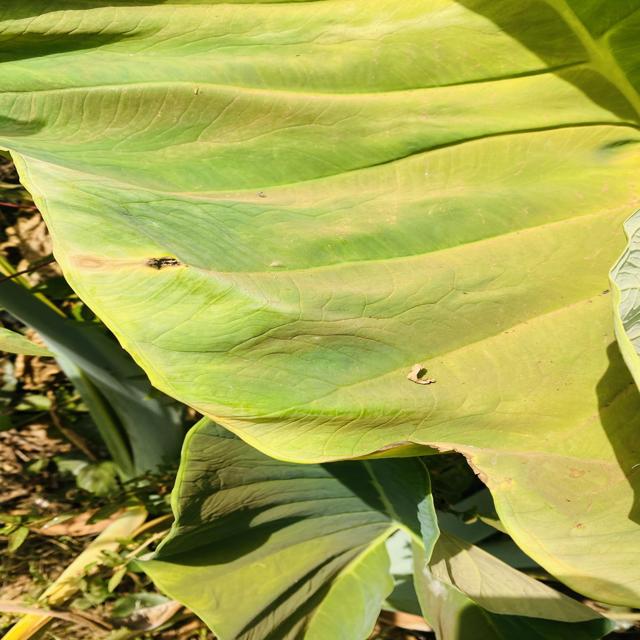
Label: Late_Blight